Raikat

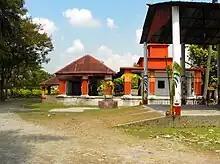
This is one of the oldest temples before the Raikut Palace.

Baikunthopur Estate was not included in any Sarkar of Muslim division of the country. Although some accounts say that it transferred its allegiance to them and agreed to pay a nominal tribute. This is said to have signed in 1682 at the time of Svja Khan. After the Battle of Plassey, the Dewani of Bengal, Bihar and Odisha came under East India Company in 1765. This estate was then temporarily included in the Dewani, placed under Rangpur District and received the benefit of permanent settlement.